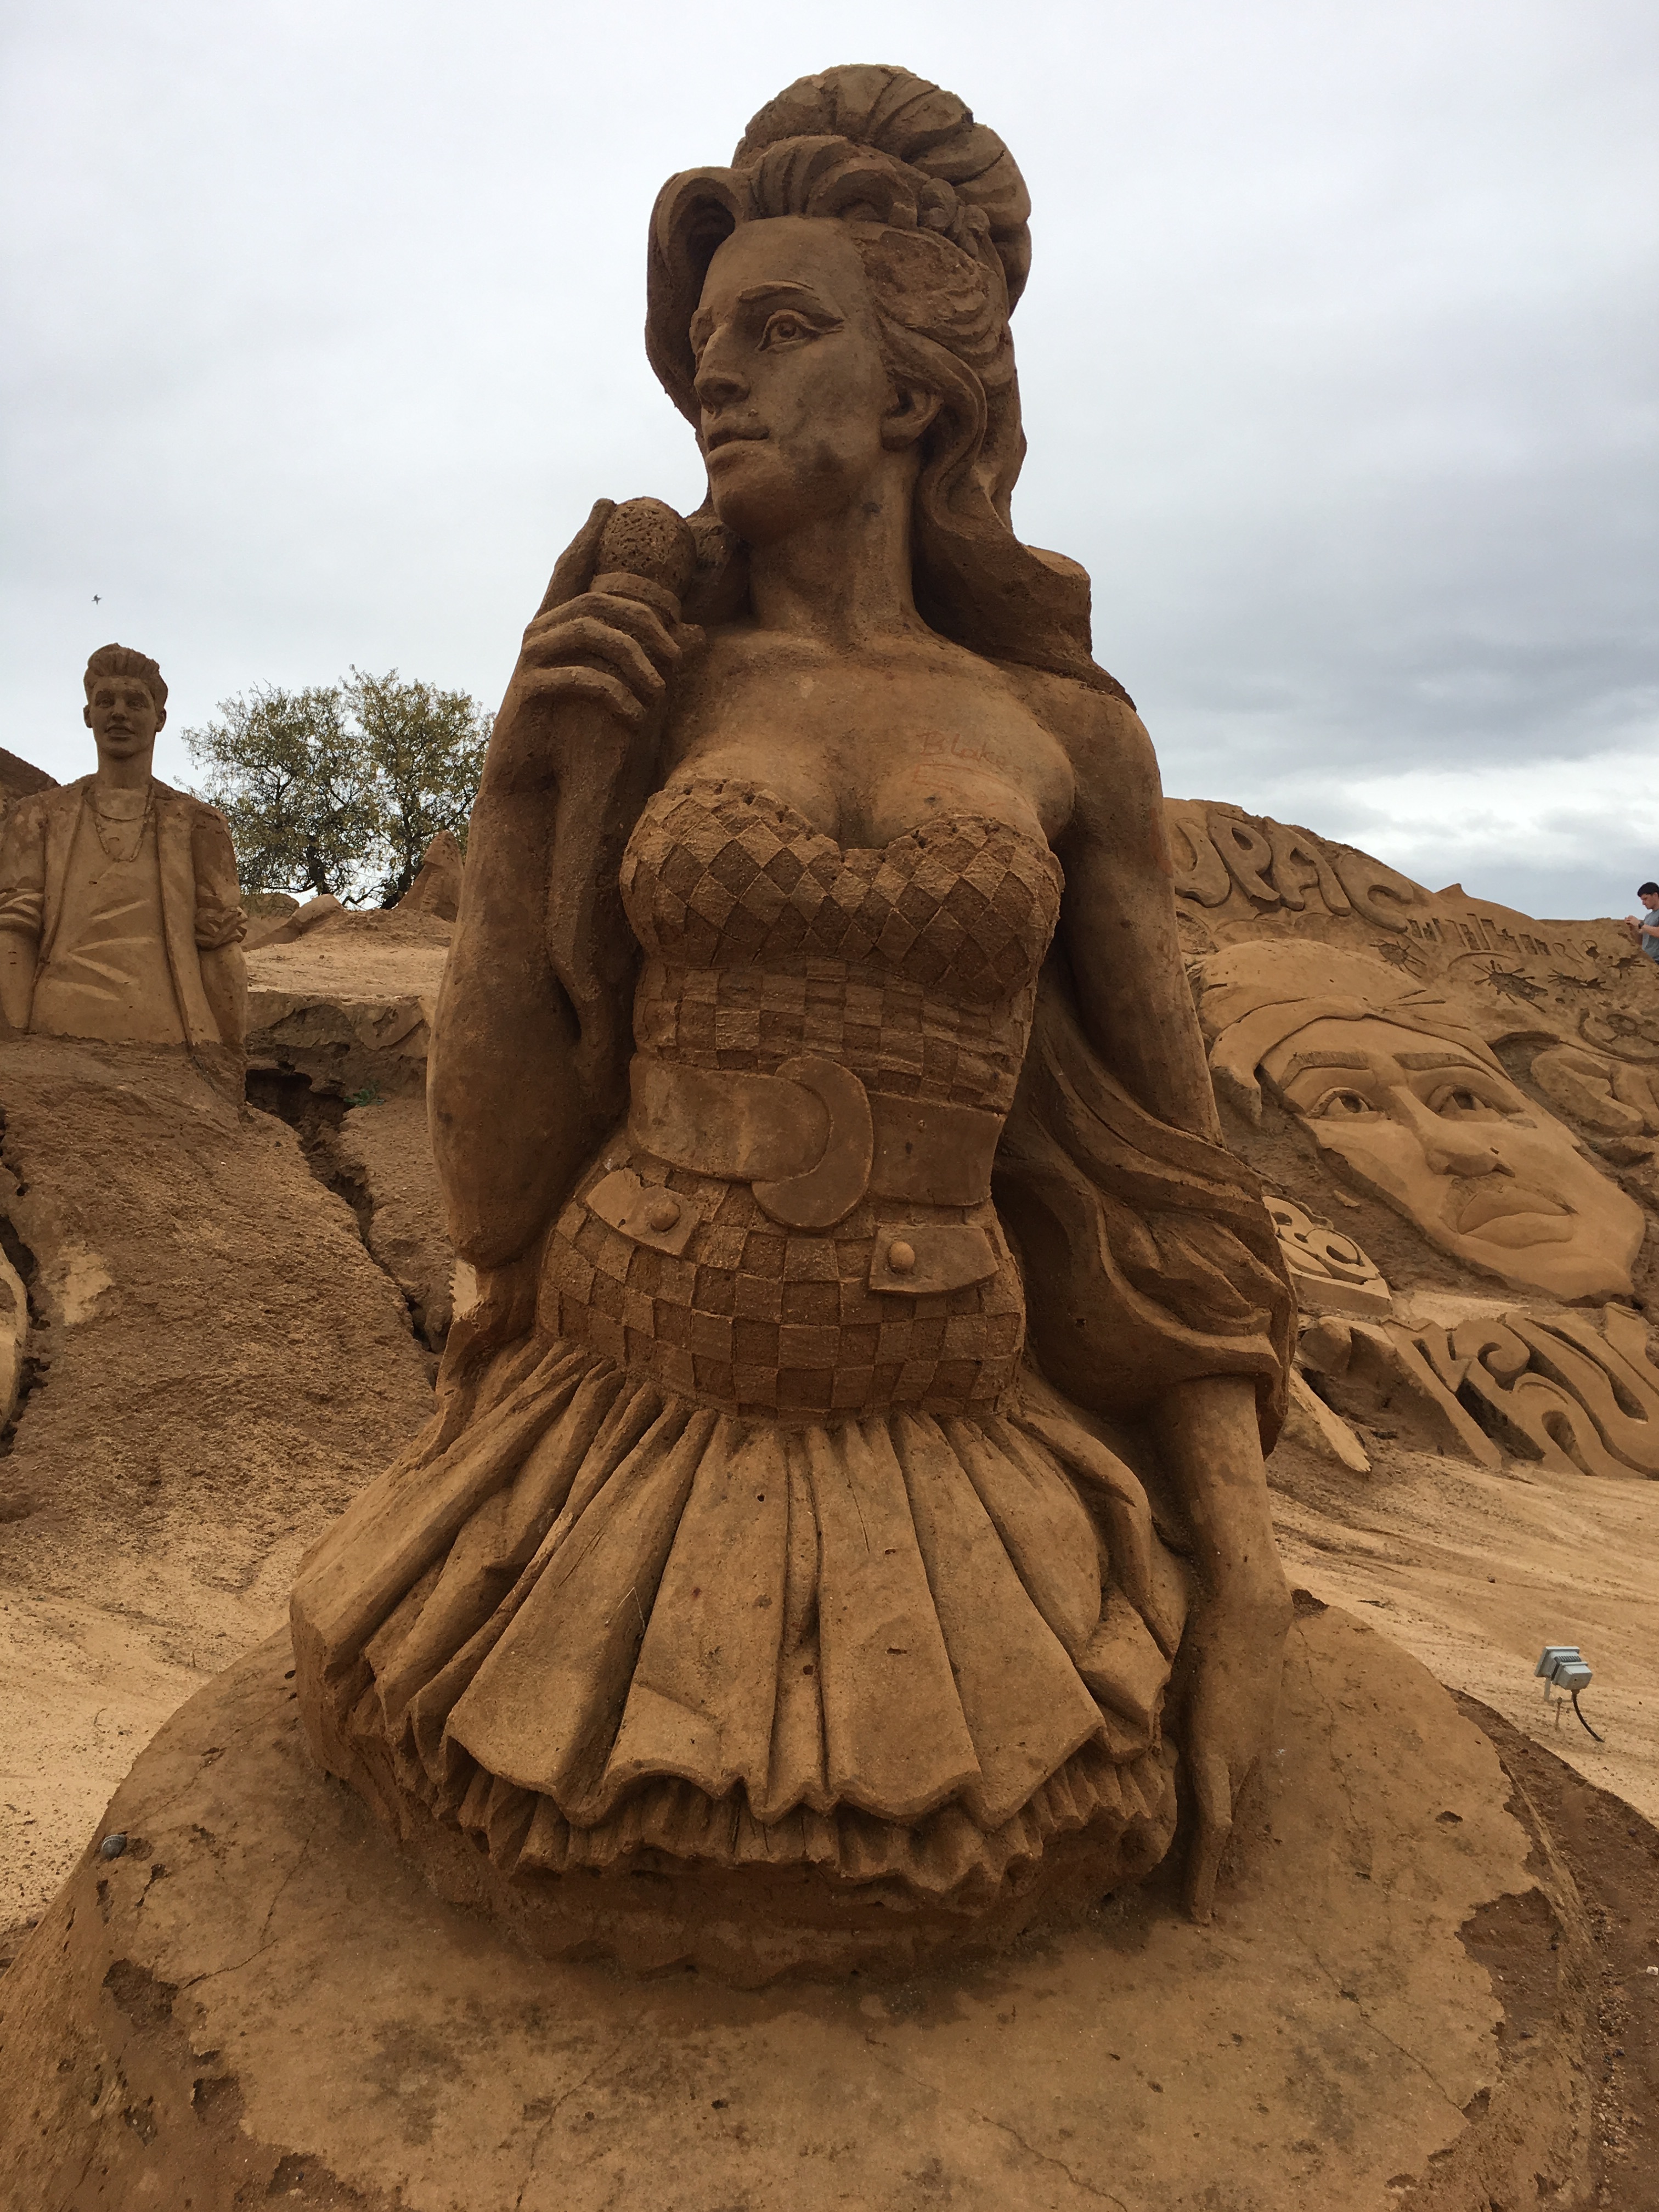
beach, sand, rock, monument, statue, material, artwork, sculpture, art, temple, portugal, carving, mythology, sandburg, archaeological site, sand sculpture, sand sculptures, sandworld, gautama buddha, ancient history, human positions, amy